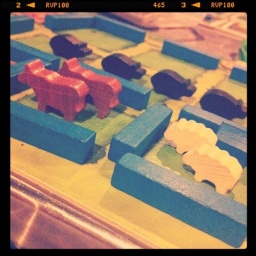
Wild boar, cattle and sheep in the pastures